Halfway house

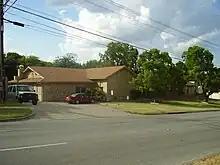
The Turman Halfway House, a Texas Department of Juvenile Justice halfway house in Austin, Texas, U.S.

A halfway house is a type of prison or institute intended to teach (or reteach) the necessary skills for people to re-integrate into society and better support and care for themselves. Halfway houses are typically either state sponsored for those with criminal backgrounds, or privately run for those with substance abuse issues.